Politics of Saskatchewan

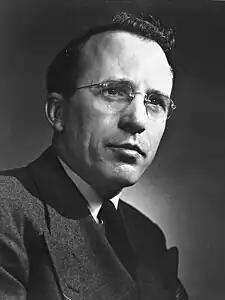

After five straight electoral victories and a drawn out, bitter dispute over the implementation of medicare, the CCF, now under the leadership of Woodrow Lloyd, lost the 1964 election to Ross Thatcher's Liberals. The Liberals presented themselves as a free enterprise alternative to the socialist CCF. Although Thatcher, who had started his own political career with the CCF, railed against socialism—frequently equating it with communism—his Liberals proved unable to overturn medicare, although they did introduce limited user fees. They also downsized what they labeled a bloated civil service, and during this period, the province saw many of its civil servants join the federal civil service as Pearson's government expanded the federal welfare state. Those civil servants became known as the "Saskatchewan Mafia". Several were also recruited by Louis Robichaud to join the New Brunswick civil service.